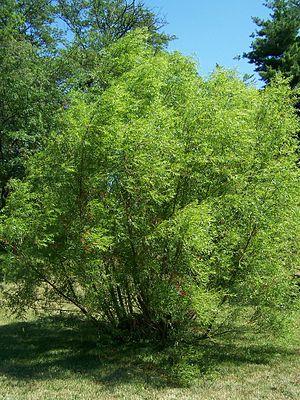
Le saule noir est un arbre de la famille des Salicacées vivant en Amérique du Nord.